Atomweight (MMA)

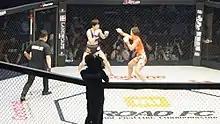
Mina Kurobe vs. Seo Hee Ham for the inaugural Road FC Women's Atomweight Championship, 2017

Deep Jewels regularly holds contests at 47.6 kg and circulates a championship title. A tournament took place that culminated on December 17, 2011 at Jewels 17th Ring, where Naho Sugiyama defeated both Kikuyo Ishikawa and Misaki Takimoto on the same night to win the inaugural championship. Although now titled the atomweight class, the division was previously known as the featherweight class until May 2015.